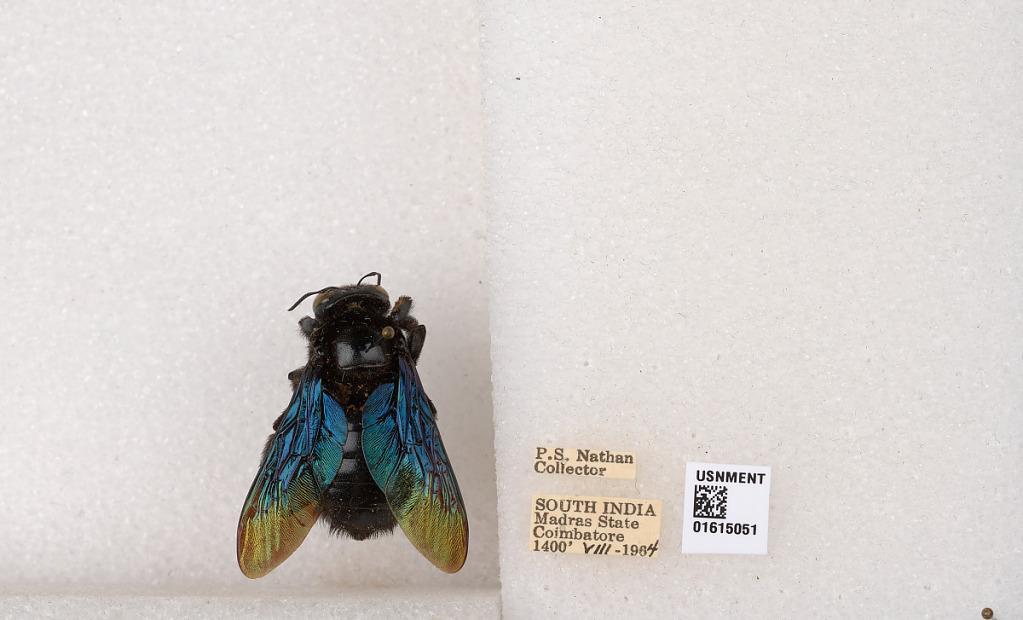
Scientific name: Xylocopa (Biluna) auripennis auripennis Lepeletier
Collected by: P. Nathan
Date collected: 1964-8-1
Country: India
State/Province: Tamil Nadu
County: Coimbatore
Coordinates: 10.9955, 76.9034